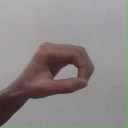
अक्षर: औ